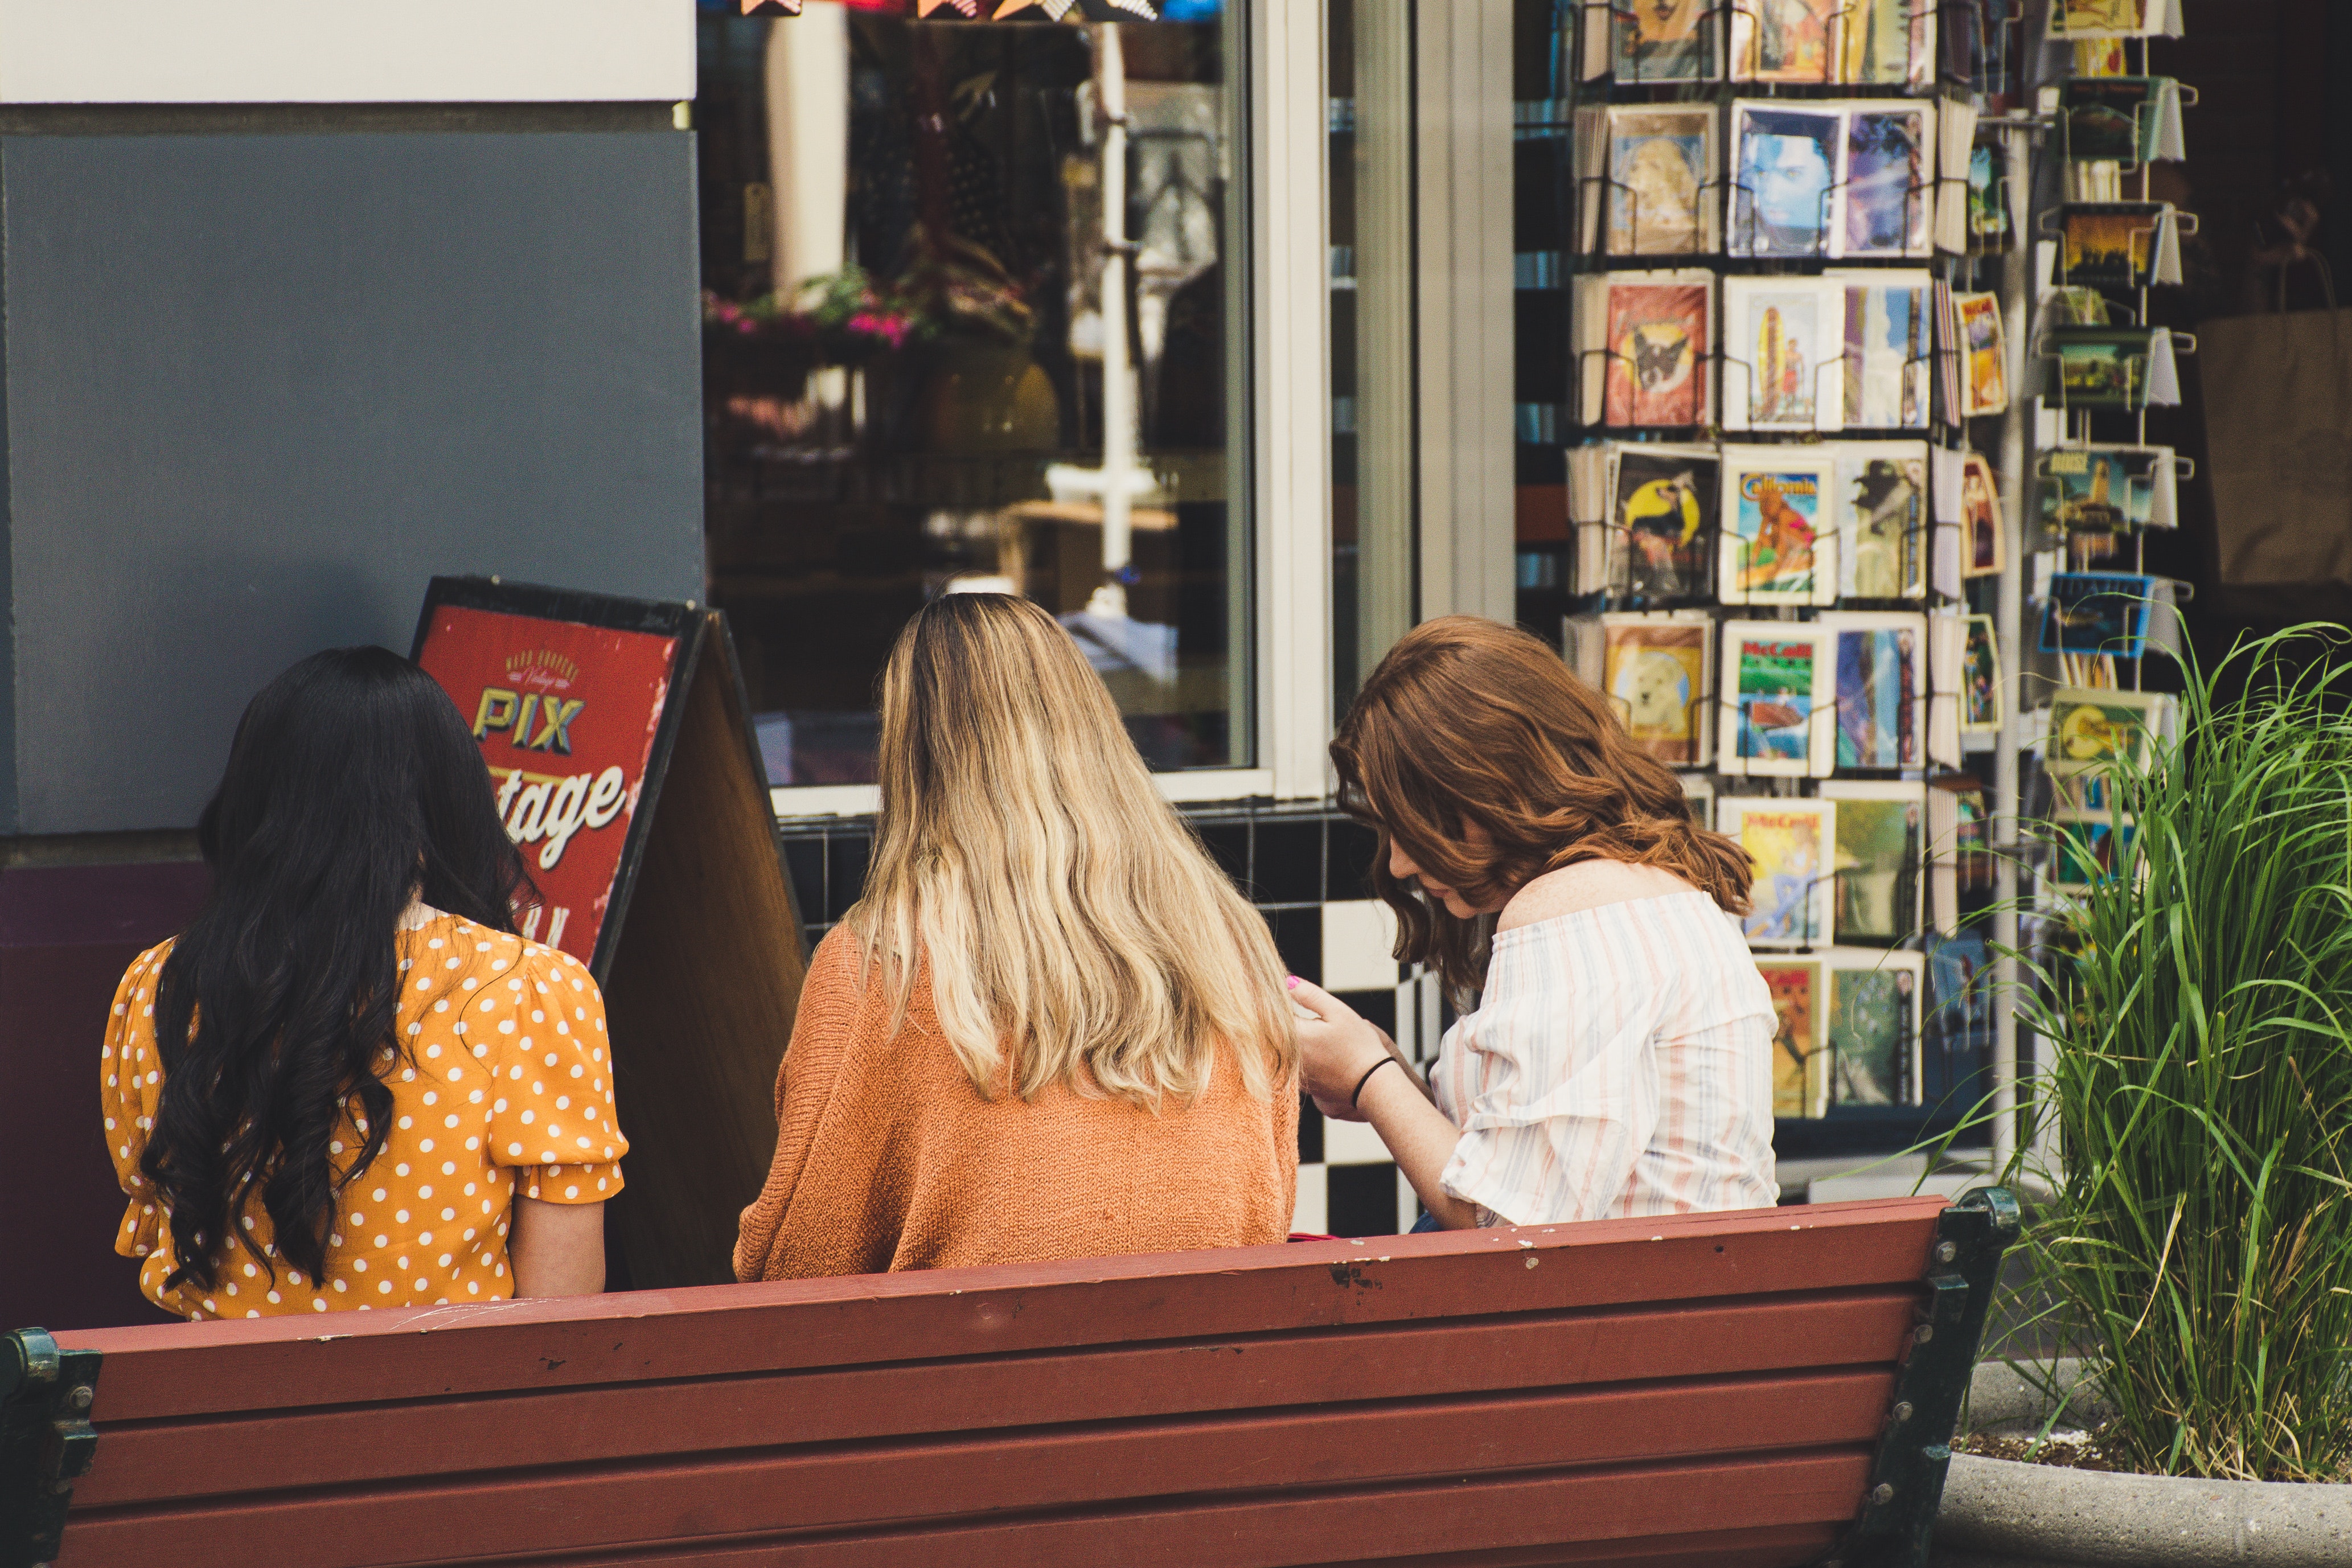
hair, hairstyle, snapshot, fun, long hair, street, window, hair coloring, photography, brown hair, bookselling